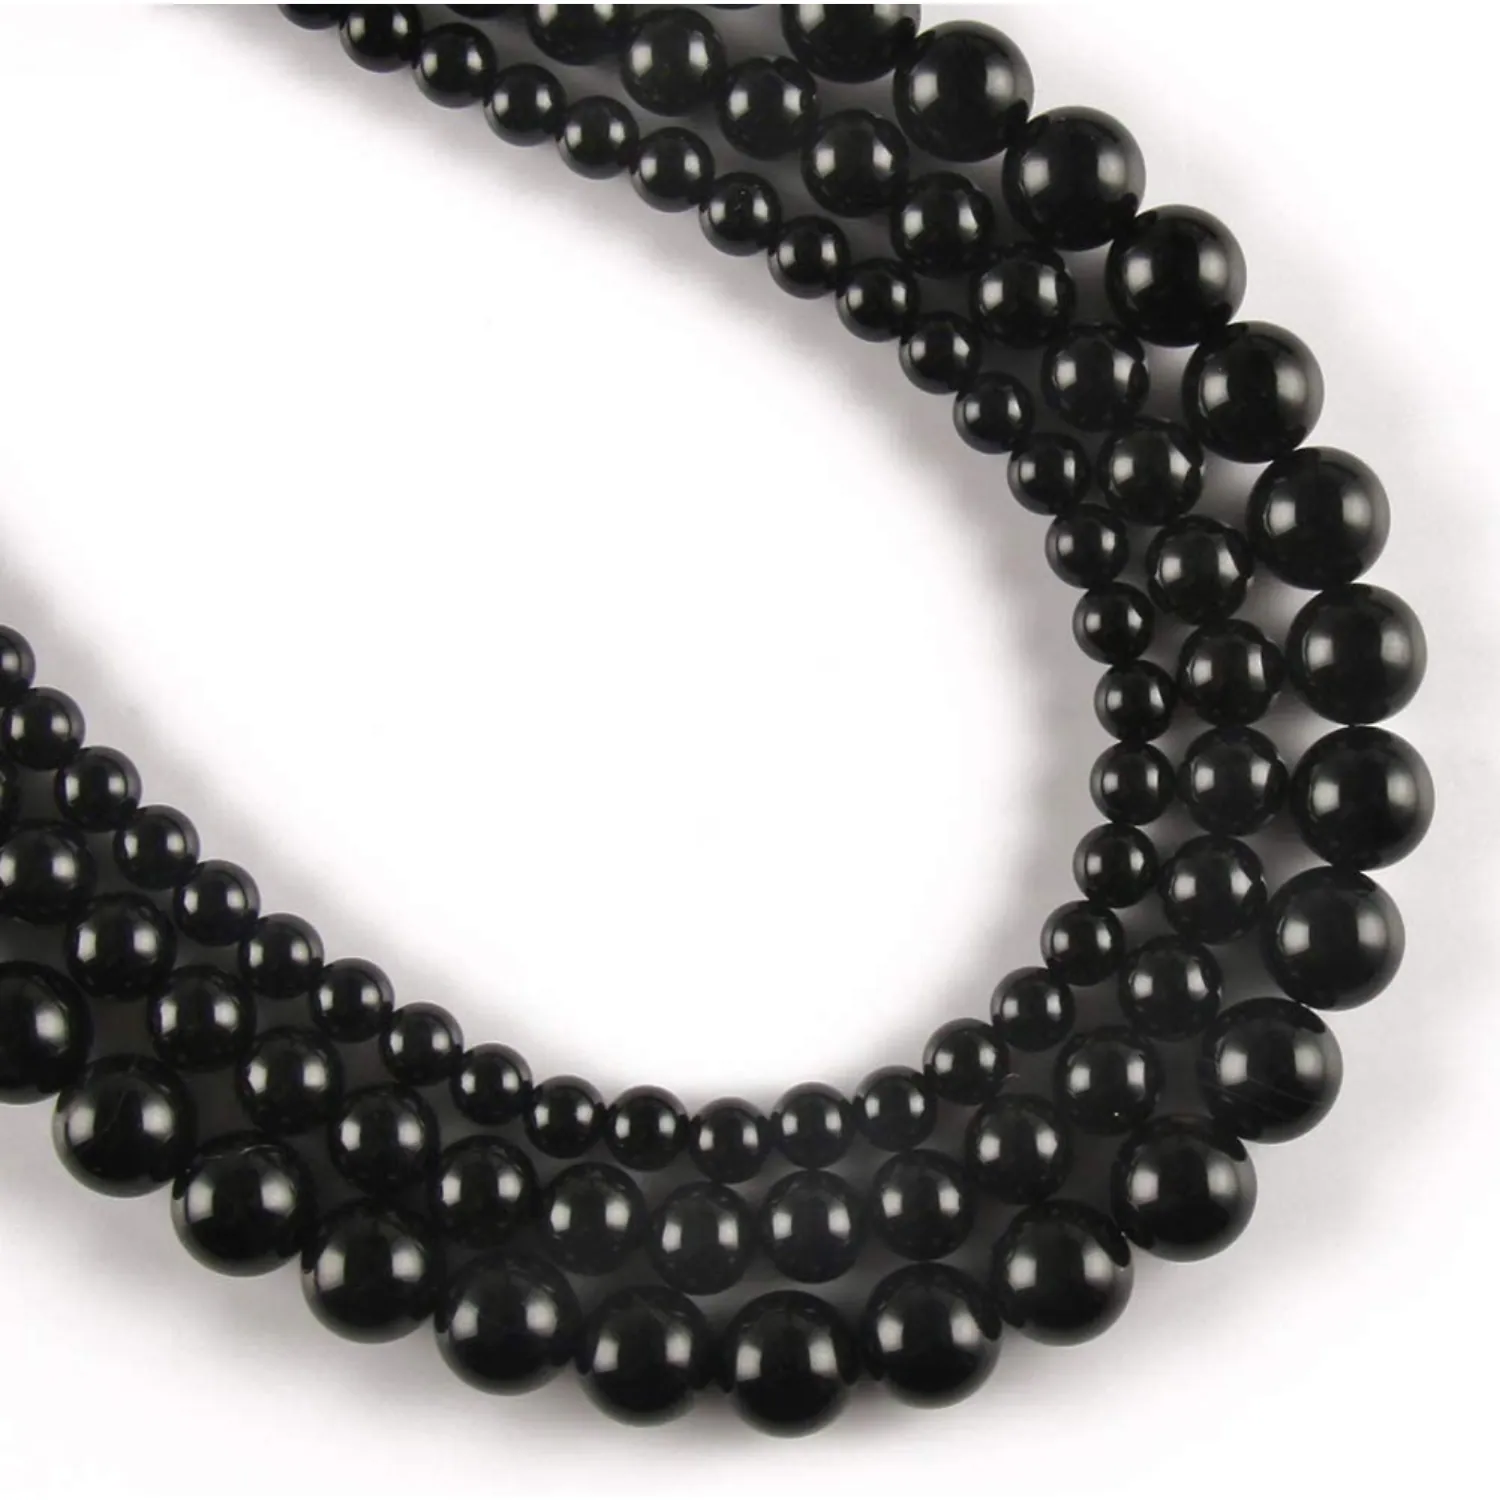
 DIYSM Jewelary making Gemstone Round Beads | (6MM, Black Obsidian)
Type: Bracelets & Bangles
Brand: DIYSM
Price: Rs. 495
 DIYSM Jewelary making Gemstone Round Beads | (6MM, Amazonite)